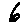
Label: 6